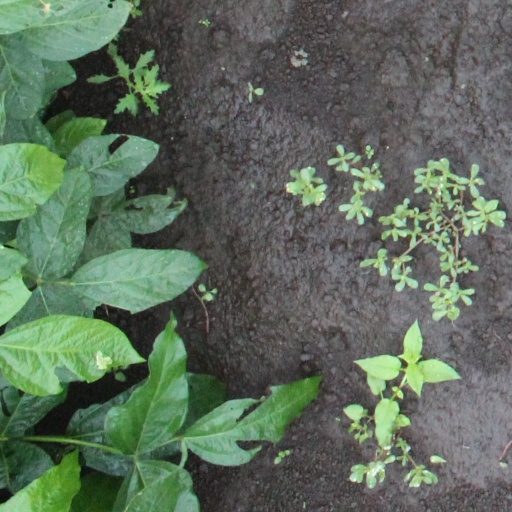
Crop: soybean